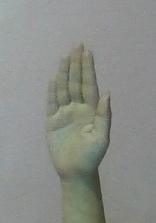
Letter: seen